Answer in natural language. Considering the relative positions, is red color square shape arm chair (marked B) above or below dark brown colour bed (marked A)? Choose between the following options: below or above
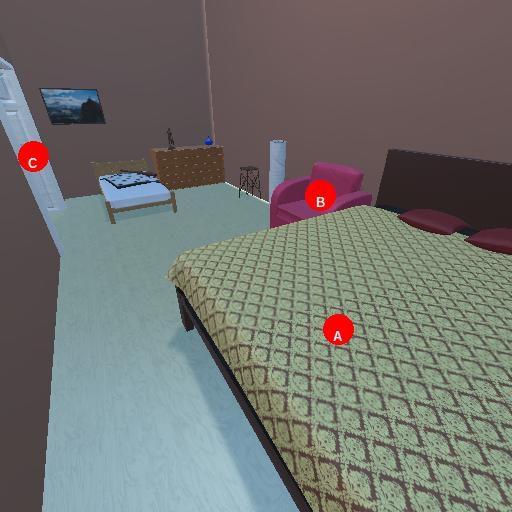
<answer>above</answer>